Ayyappanpillai Ajayaghosh

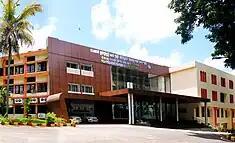
CSIR-NIIST

A. Ajayaghosh, born on 30 July 1962 in Kollam in the south Indian state of Kerala, graduated in science from the University of Kerala and completed his master's degree from Calicut university in 1984. Subsequently, working under the guidance of Prof. V. N. Rajasekharan Pillai, he secured a Ph.D. from University of Calicut in 1989; his thesis was on Solid-Phase Peptide Synthesis.